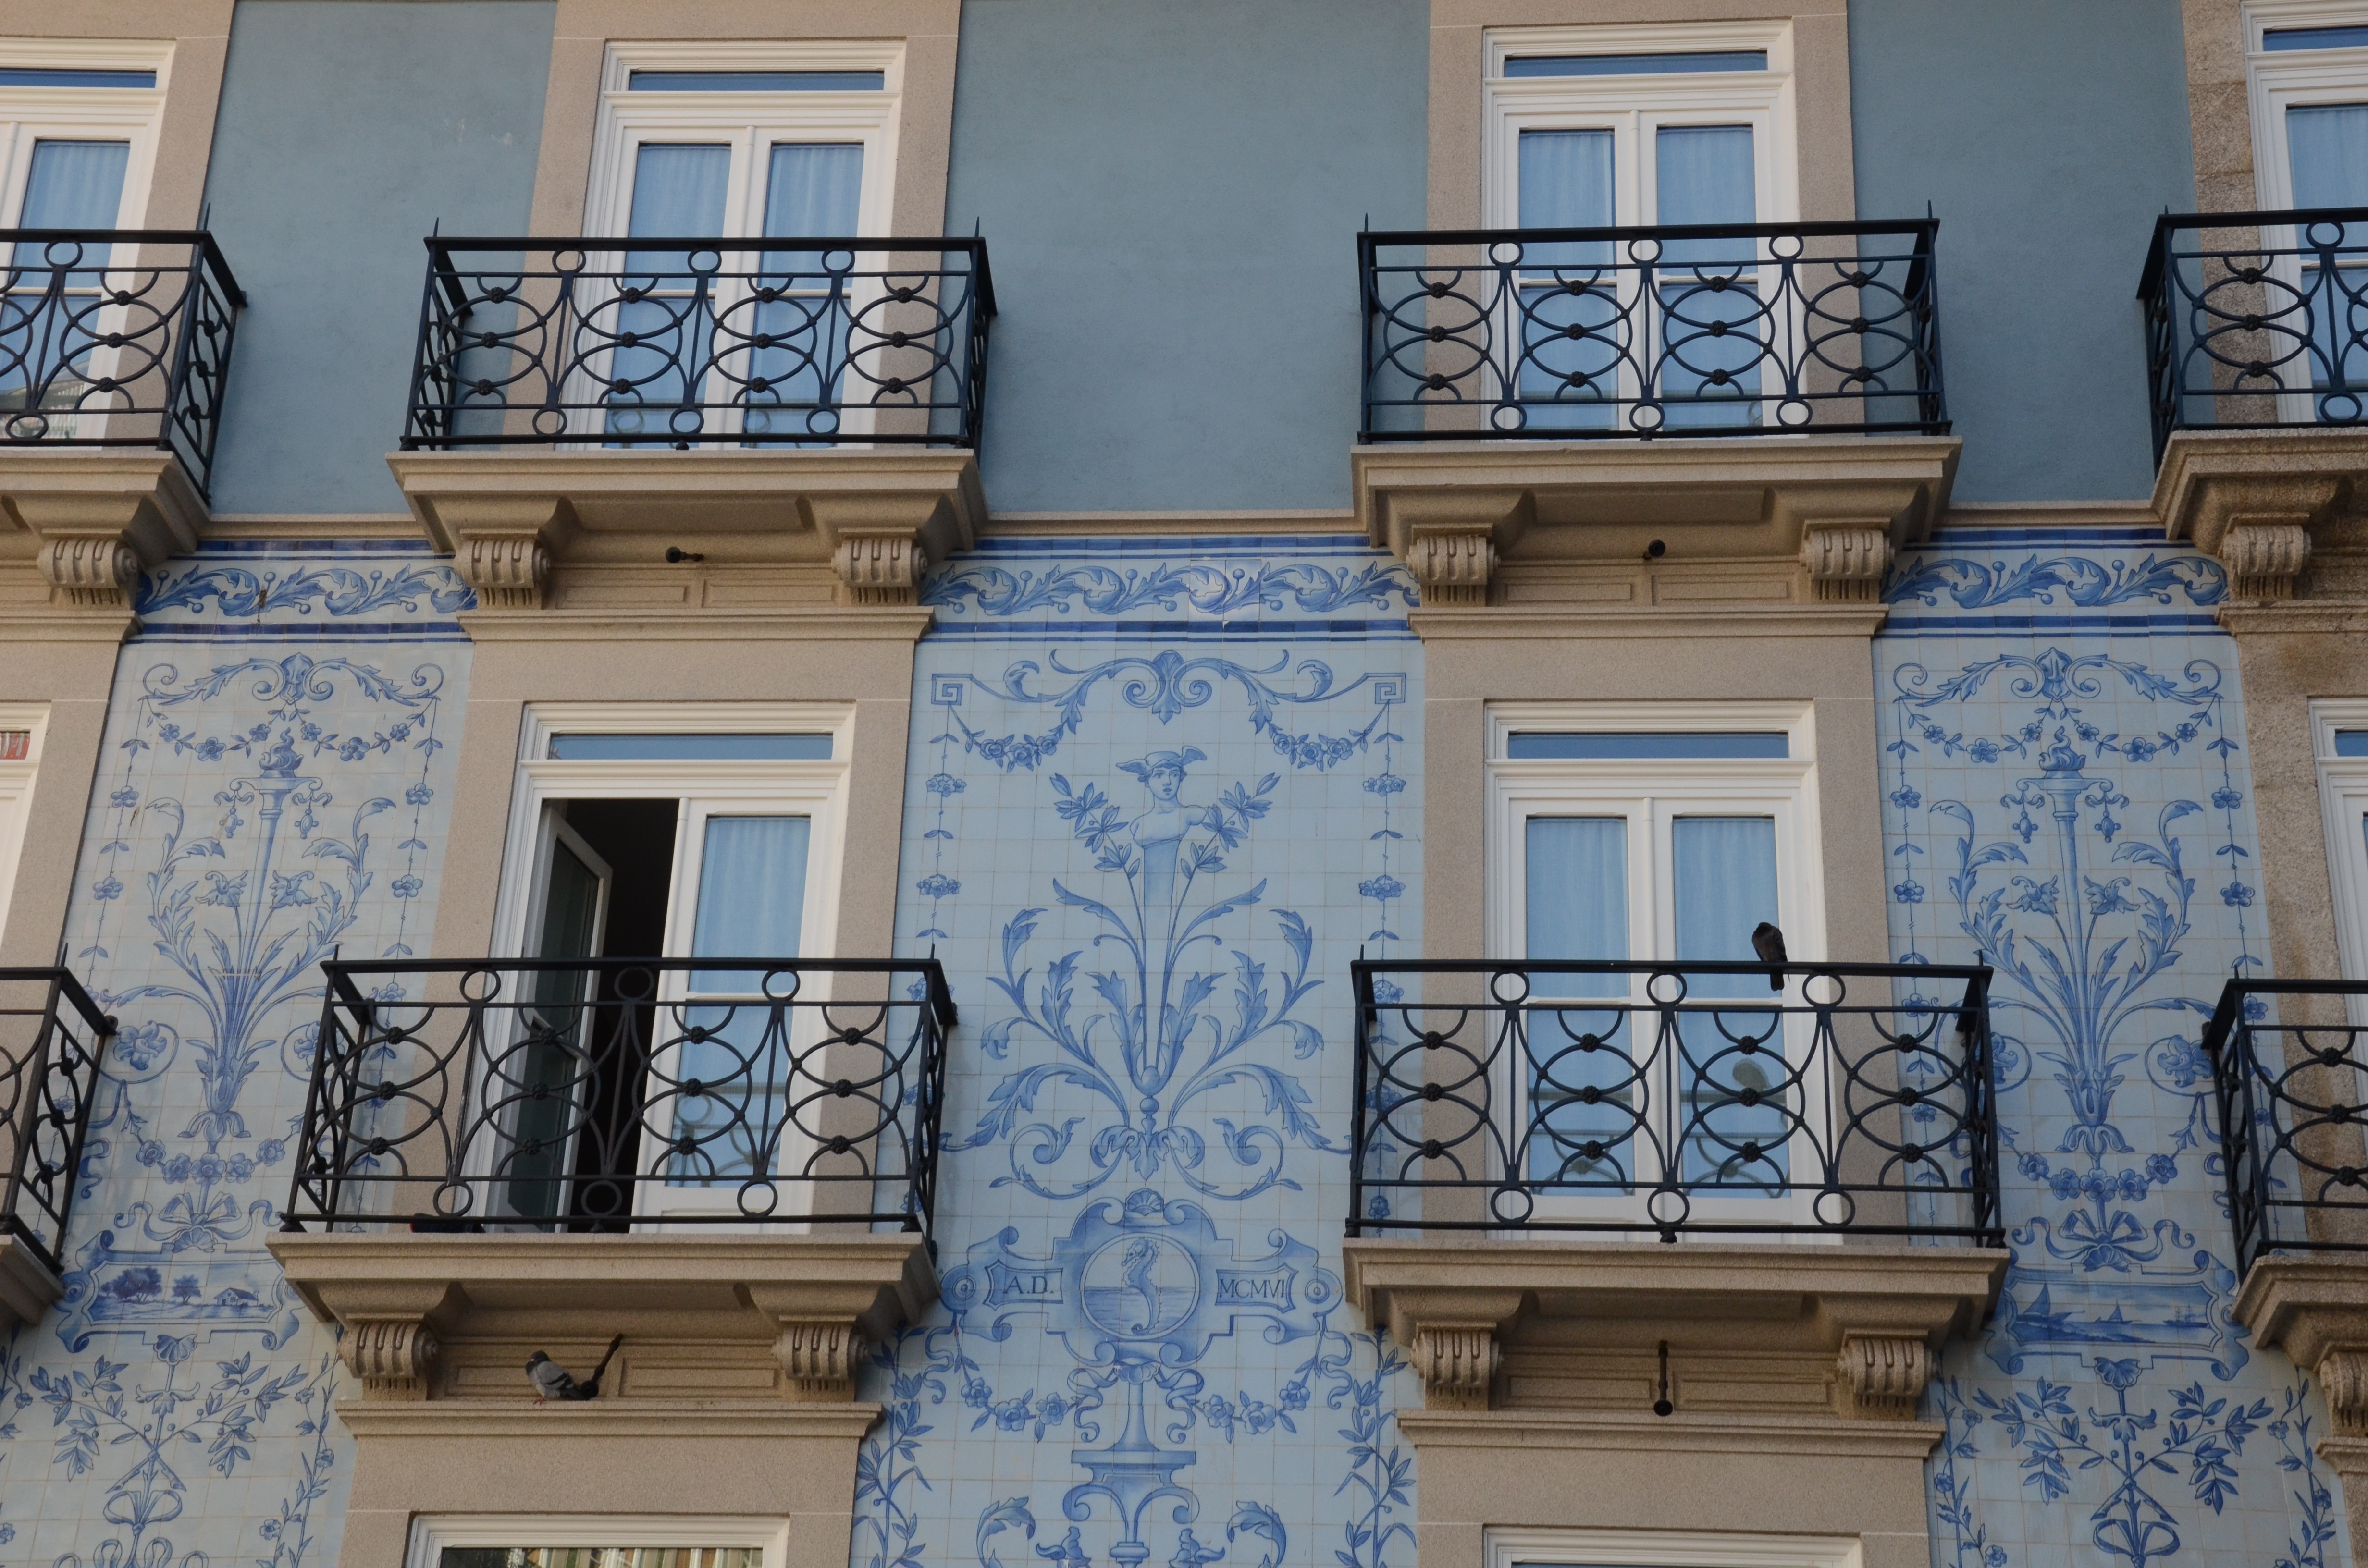
mansion, house, window, home, wall, balcony, facade, property, blue, living room, interior design, windows, walls, tiles, portugal, culture, estate, porto, lisbon, portuguese windows